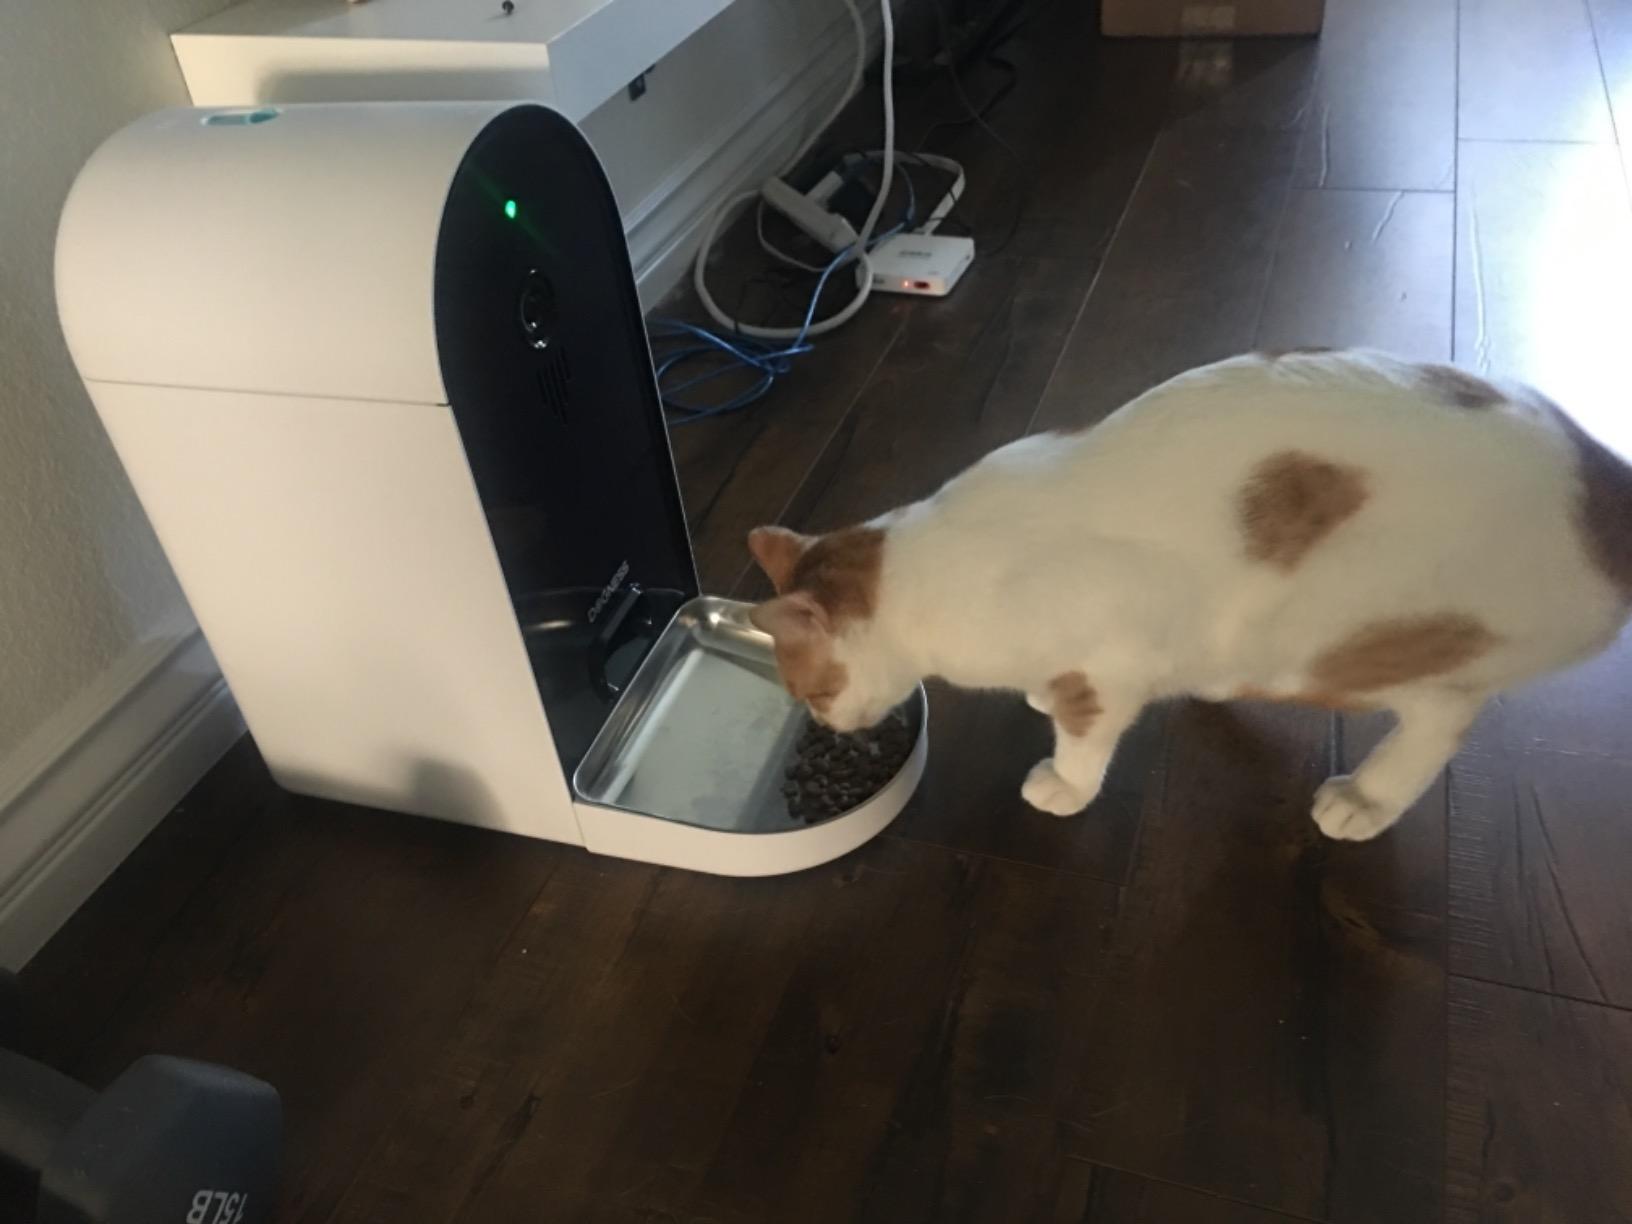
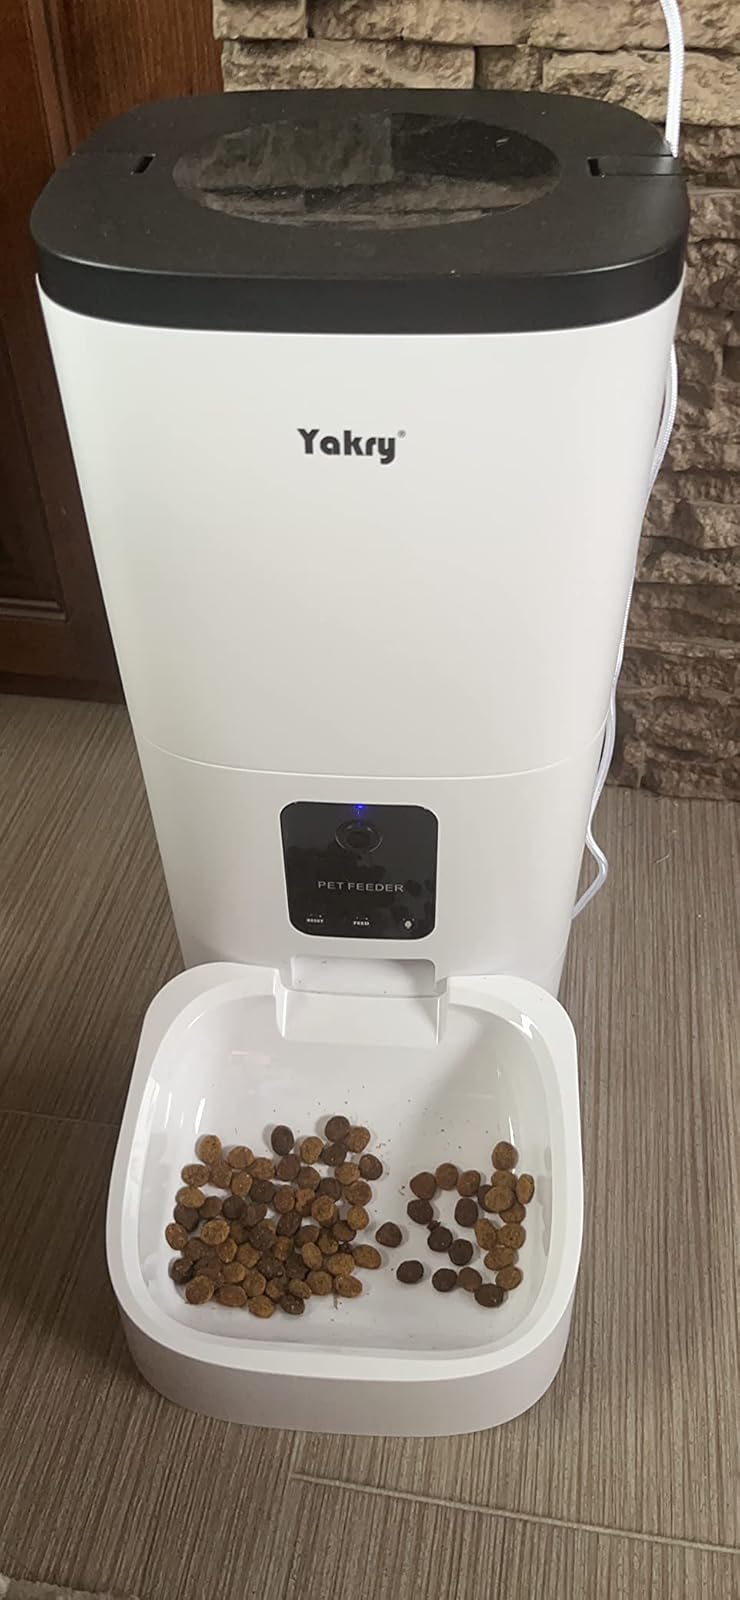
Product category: items_feeder
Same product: no